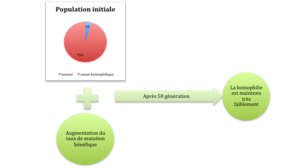
Dans le modèle de Koeslag, si les mutations bénéfiques sont faible la population sexuée koinophilique est capable de se maintenir.
La koinophilie désigne une préférence pour les partenaires sexuels potentiels les plus communs comportementalement, ou ayant les caractères phénotypiques les plus habituels dans le groupe.